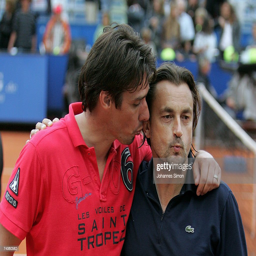
tennis player tries to kiss tennis player after a charity match during day .